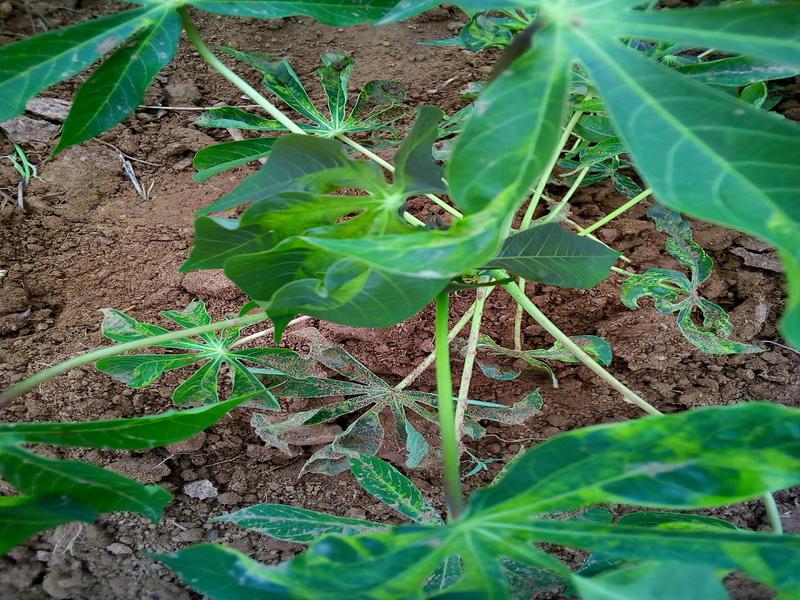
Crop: cassava
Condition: mosaic_disease